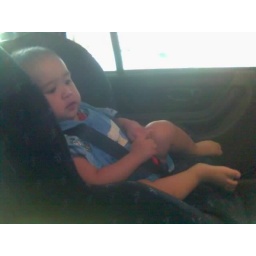
Strapped in his car seat